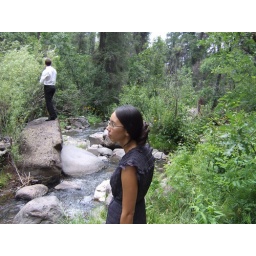
We pulled the car over on the way home and checked out the river.